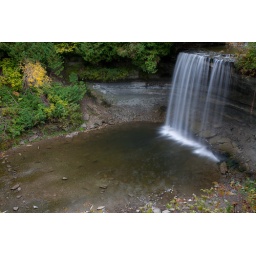
Yes, the fish in the pool at the base of the falls are indeed salmon that are there to spawn.